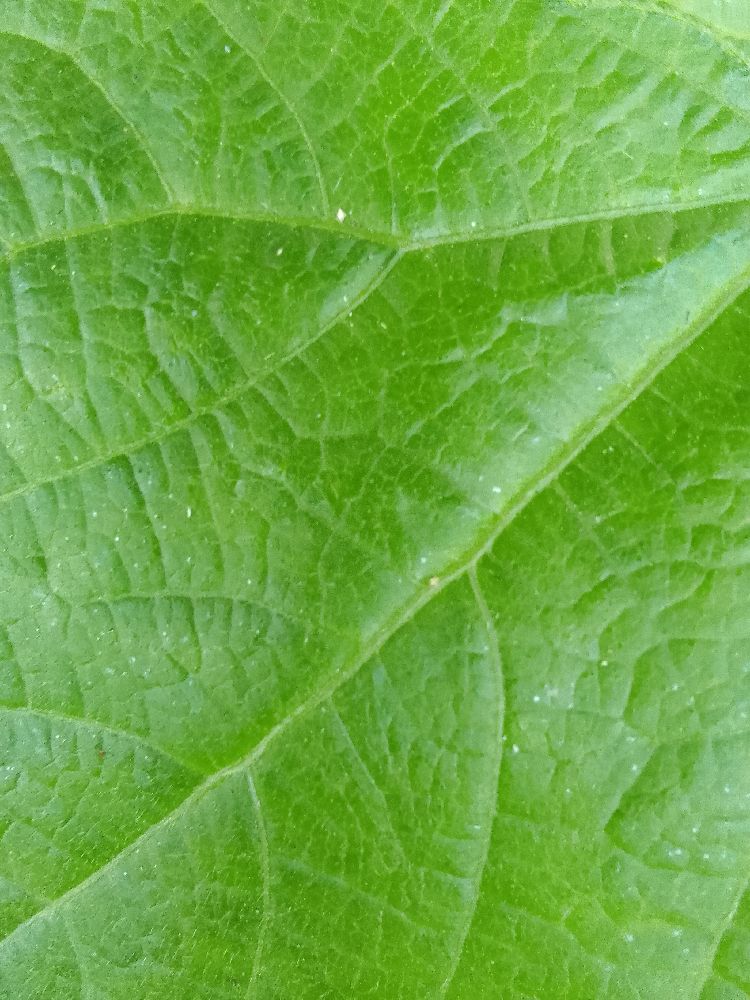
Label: healthy